No. 41 Squadron RAF

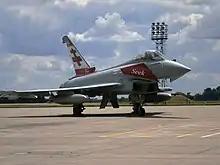

The following senior leaders of the Royal Air Force all served with 41 Squadron at some time in their career during the Jaguar period: Sir Stephen Dalton, Sir Richard Garwood, Sir Chris Harper, Sir Jock Stirrup, Sir Charles John Thomson, and Sir Glenn Torpy.